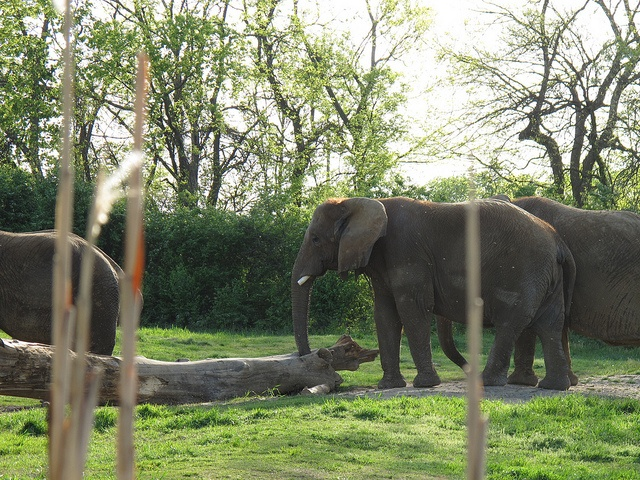
A herd of gray elephants walking through a lush green field.
Several elephants are in a grassy place that is surrounded by thin trees.
An African elephant noses a tree trunk at a zoo
Elephants walking along a path in the grass near a tree stump.
Three elephants walking near a log by some hedges.